Baoruco Mountain Range

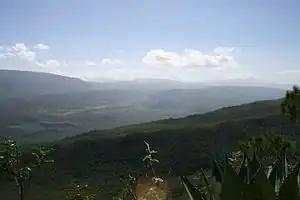
Hoyo de Pelempito, part of Sierra de Bahoruco

The Bahoruco Mountain Range—Sierra de Bahoruco (or Sierra de Bahoruco) is a mountain range located in the far southwestern region of the Dominican Republic. It is within Pedernales, Independencia, Barahona, and Bahoruco Provinces. A large part of the area is protected within the Sierra de Bahoruco National Park ("Parque Nacional Sierra de Bahoruco"), also a Biosphere reserve.